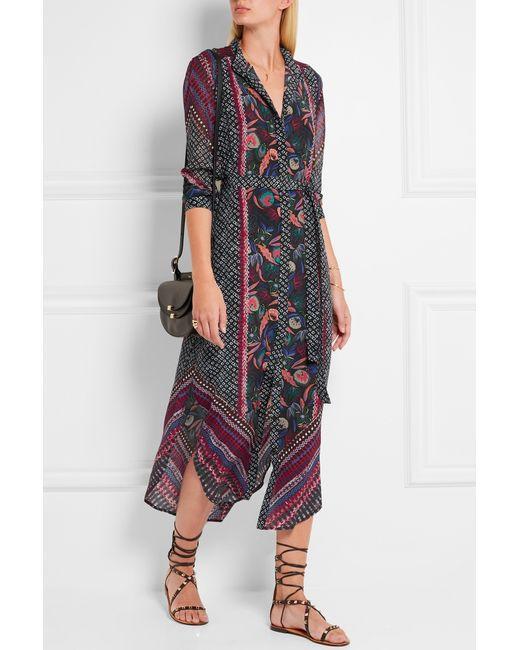
langes Kleid mit Stammesmuster, Kleid mit Knöpfen, Ellbogenärmel